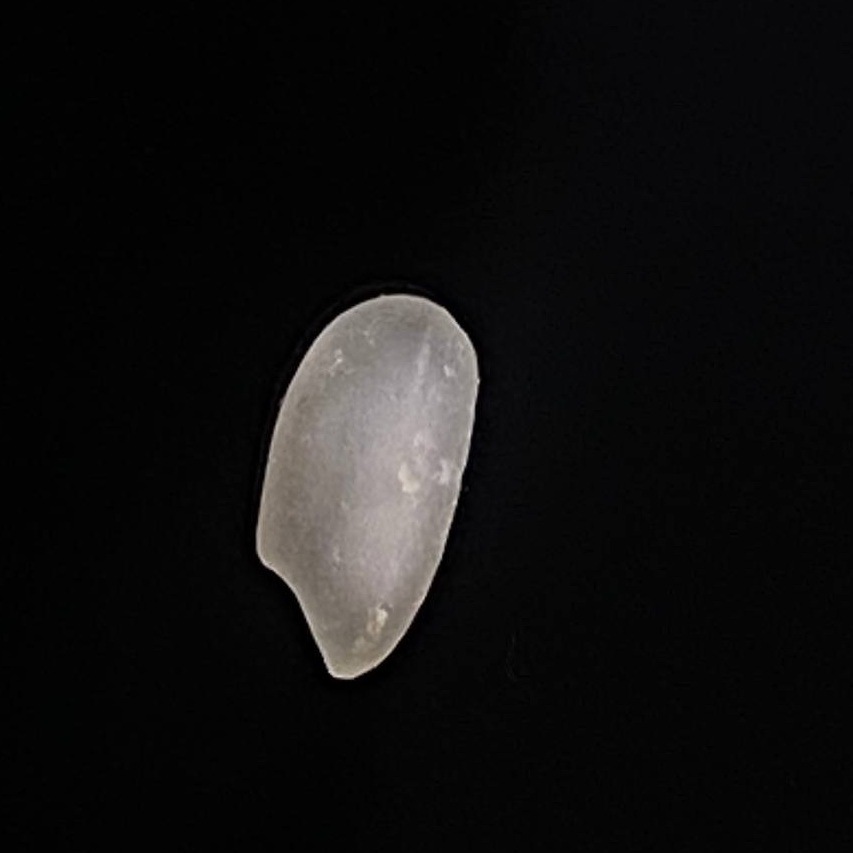
Rice variety: Bashful